Resolute desk

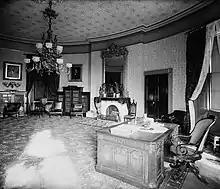
The "Resolute" desk in the Yellow Oval Room, in 1886, during the presidency of Grover Cleveland

In a 1978 oral history interview with James R. Ketchum, the White House Curator from 1963 to 1970, he claimed that as Johnson was moving into the White House he approached Mrs. Kennedy saying, "Little lady, anything you see in your husband's office, you take. You are welcome to anything." Mrs. Kennedy expressed interest in having the "Resolute" desk. Under a law passed in 1961, the White House is considered a museum and any donated items are property of the White House but cared for by the Smithsonian Institution when not in use. Ketchum claimed that even though both Johnson and Mrs. Kennedy knew about this law they allowed the desk to be packed up to go on tour to help raise funds for the forthcoming John F. Kennedy Presidential Library and Museum. Ketchum states he required the Kennedy Library to sign a loan agreement so the desk "was still not considered an outright gift or whatever that had passed between Mrs. Kennedy and President Johnson." On February 12, 1964, the "Resolute" desk was transferred, on loan, to the Smithsonian Institution and went on tour around the country between 1964 and 1965. This traveling exhibit visited 27 American cities and 15 European ones including Warsaw and Belgrade, both Communist capital cities. On the American leg of the exhibit, it visited Atlantic City during the 1964 Democratic National Convention. When it traveled to Boston, 45,000 visitors were estimated to have viewed the desk in a single day.